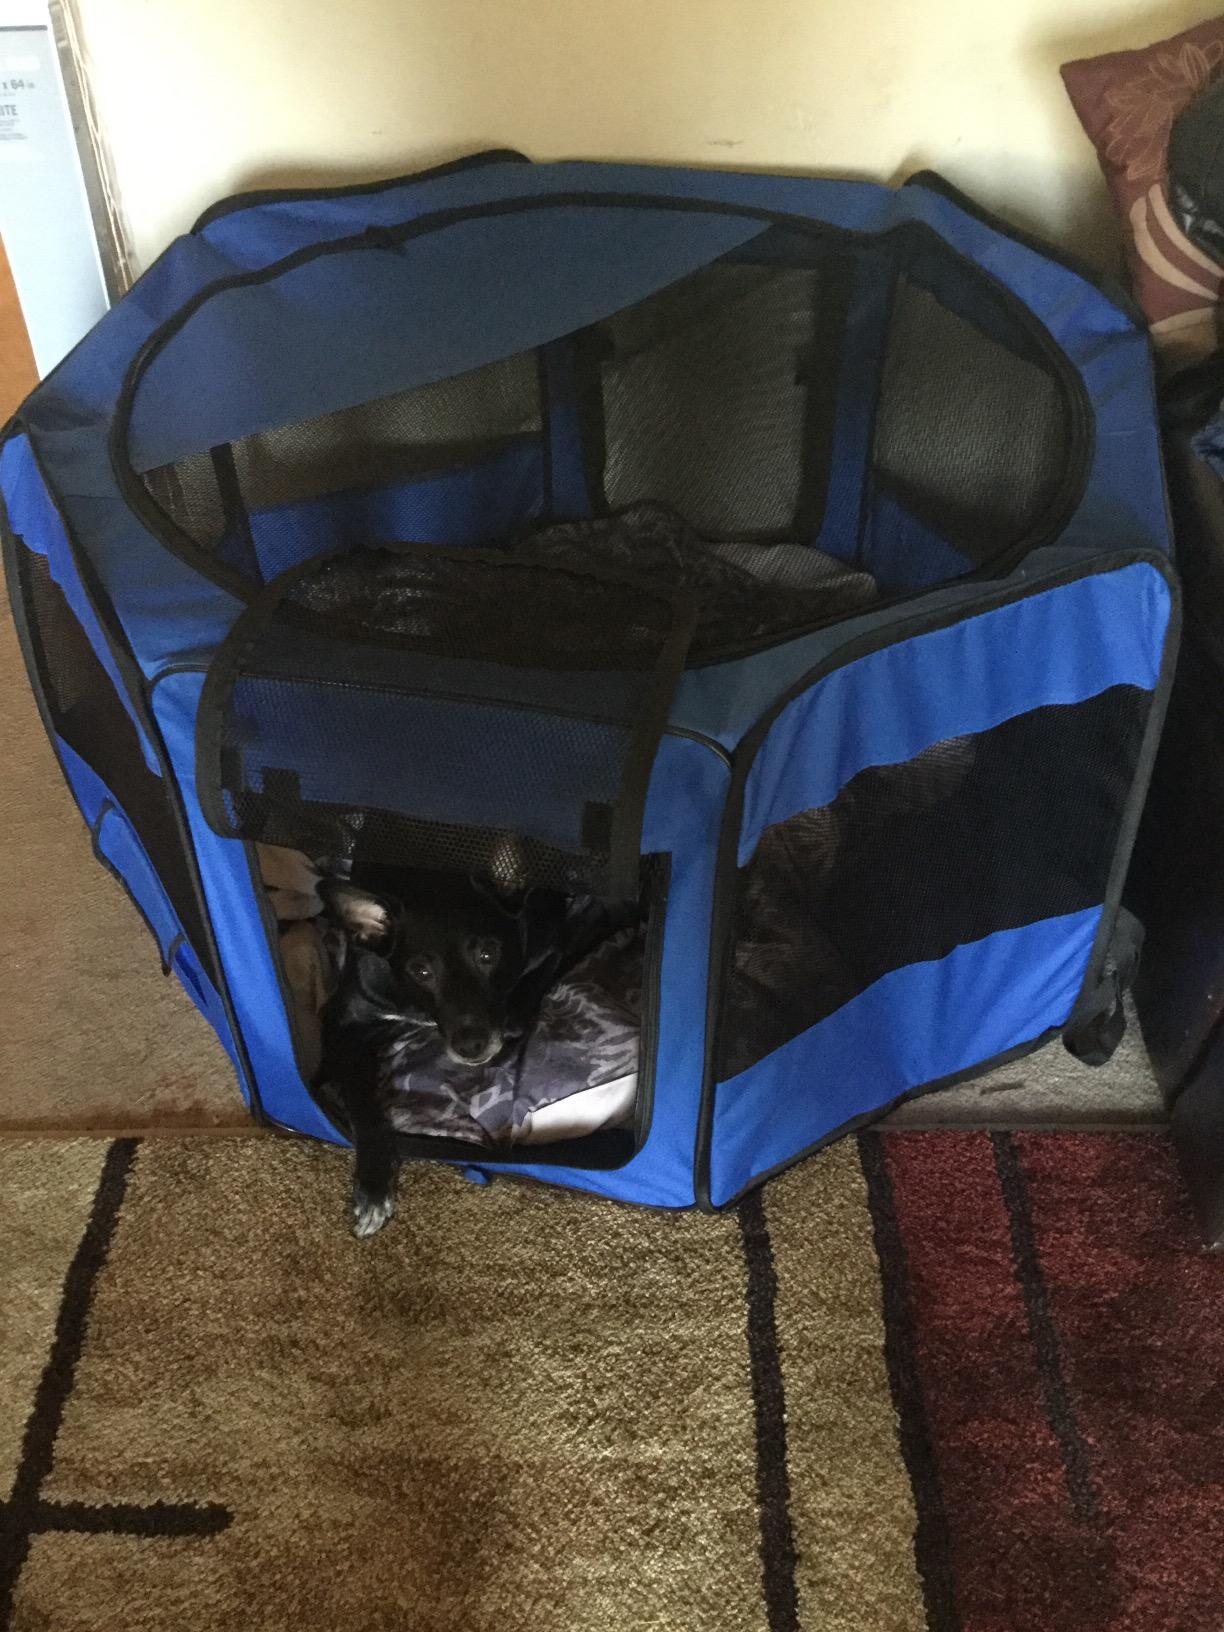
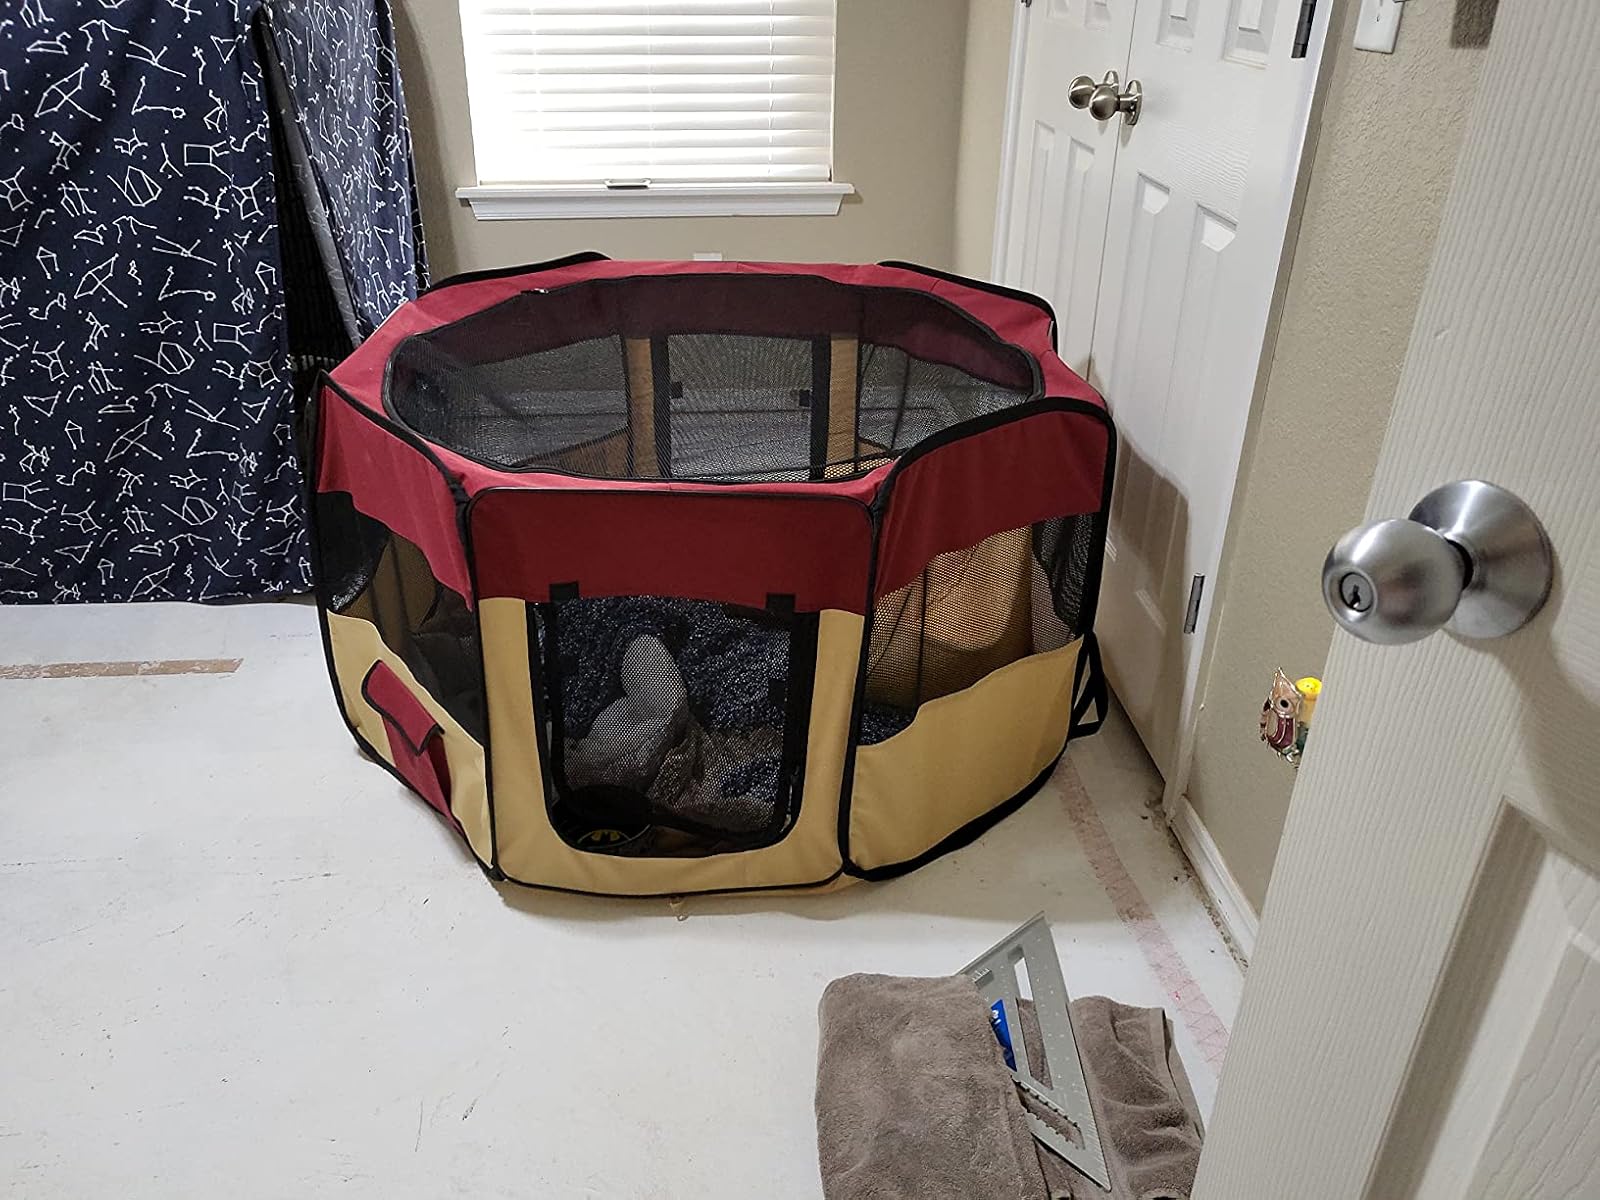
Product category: items_kennel
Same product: no